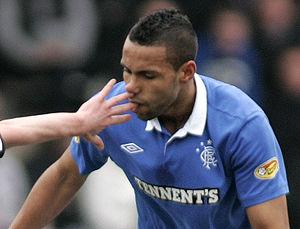
Kyle Bartley, né le 22 mai 1991 à Manchester, est un footballeur anglais qui évolue au poste de défenseur à West Bromwich Albion.